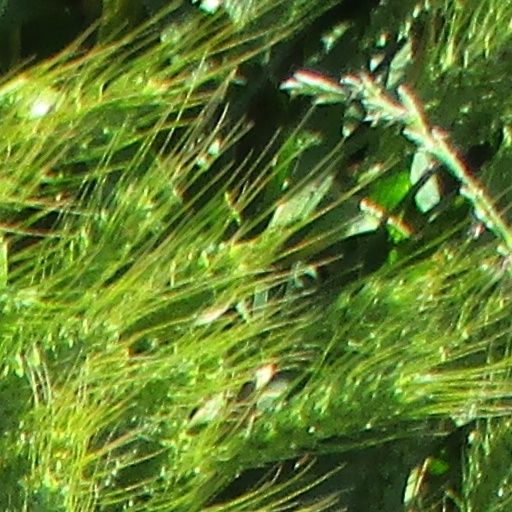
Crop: wheat